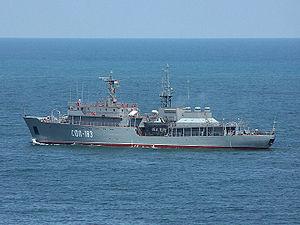
La Classe Onega est une classe de navire collecteur de renseignements russe, utilisé pour les écoutes hydroacoustiques.
L'acoustique sous-marine est l'étude de la propagation du son dans l'eau et de l'interaction des ondes mécaniques constituant le son avec l'eau, son contenu et ses frontières. L'eau peut être l'océan, un lac, une rivière ou un réservoir. Les fréquences typiques de l'acoustique sous-marine sont comprises entre 10 Hz et 1 MHz. La propagation du son dans l'océan à des fréquences inférieures à 10 Hz se poursuit dans les fonds marins, tandis que les fréquences supérieures à 1 MHz sont rarement utilisées car elles sont absorbées très rapidement. L'acoustique sous-marine est parfois connue sous le terme hydroacoustique.